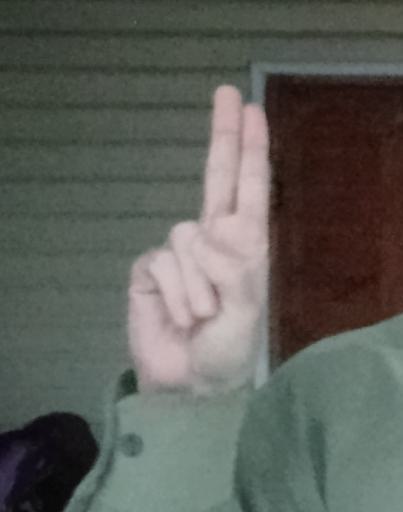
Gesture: two_up